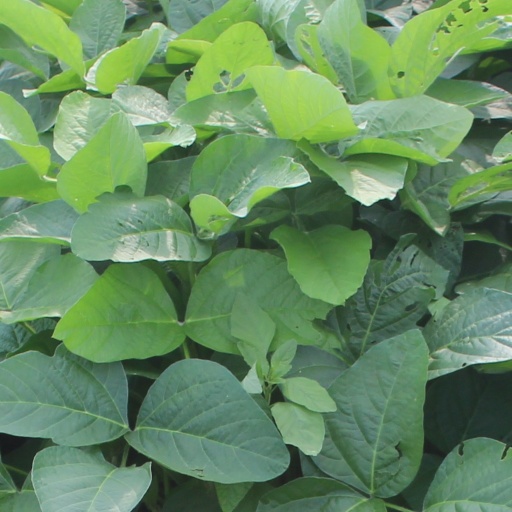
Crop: soybean